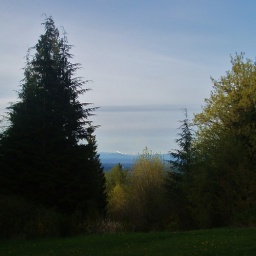
Take from a field high above Cougar mountain